Khathiar–Gir dry deciduous forests

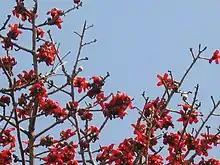
A silk-cotton tree in full bloom

The composition of the ecoregion's forests varies with moisture and soil. They have a three-storied structure, with the top story reaching . Arid areas are dominated by "Anogeissus pendula" growing in association with khair, especially on the quartzite ridges and gneiss hillocks of the Aravalli Range. Less arid areas are dominated by teak ("Tectona grandis"), bael ("Aegle marmelos"), "Boswellia serrata", "Desmodium oojeinense", "Diospyros" species, silk-cotton tree, "Sterculia urens", "Phyllanthus emblica", "Dalbergia lanceolaria" subsp. "paniculata", and "Terminalia elliptica". Thorn scrub forests, characterized by "Euphorbia caducifolia", "Gymnosporia emarginata", "Senegalia senegal", "Commiphora mukul", "Wrightia tinctoria", "Flueggea leucopyrus", "Grewia" species, occur on rocky Aravalli hillsides and in degraded areas. Date palms ("Phoenix sylvestris") and fig trees ("Ficus racemosa") grow near rivers and streams of the hills. "Strobilanthes halbergii" is endemic to the ecoregion.